O. E. L. "Bud" Graves

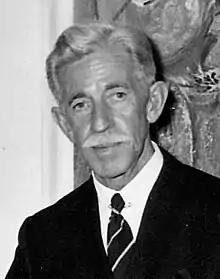
O. E. L. Graves, April 6, 1958 at the El Mirador Hotel exhibition of his works in Palm Springs, CA

O. E. L. Graves (1897 - 1971) was an American artist and painter/sculptor based in Palm Springs, California during Hollywood's golden years. His client list included many of the rich and famous of his era, from movie stars (Clark Gable, Bob Hope, Bing Crosby, Janet Gaynor) to business magnates (Raymond Loewys, George R. Hearst Sr.) to shady criminal kingpins. His own personal life was just as full of high intrigue and secrecy as the famous clients he cultivated. As a result, his need to maintain a relatively low profile in his private life has relegated him to near obscurity in death as an artist.